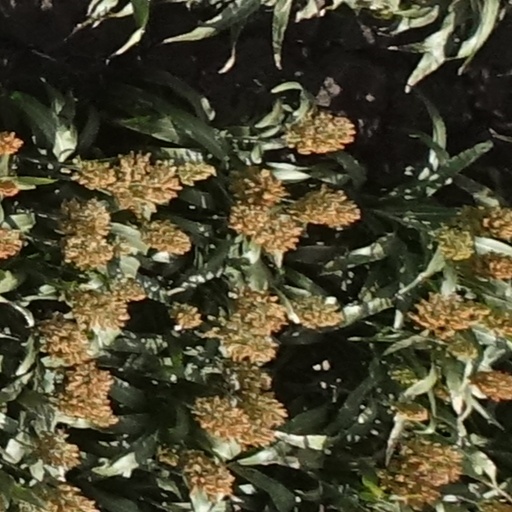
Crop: sorghum